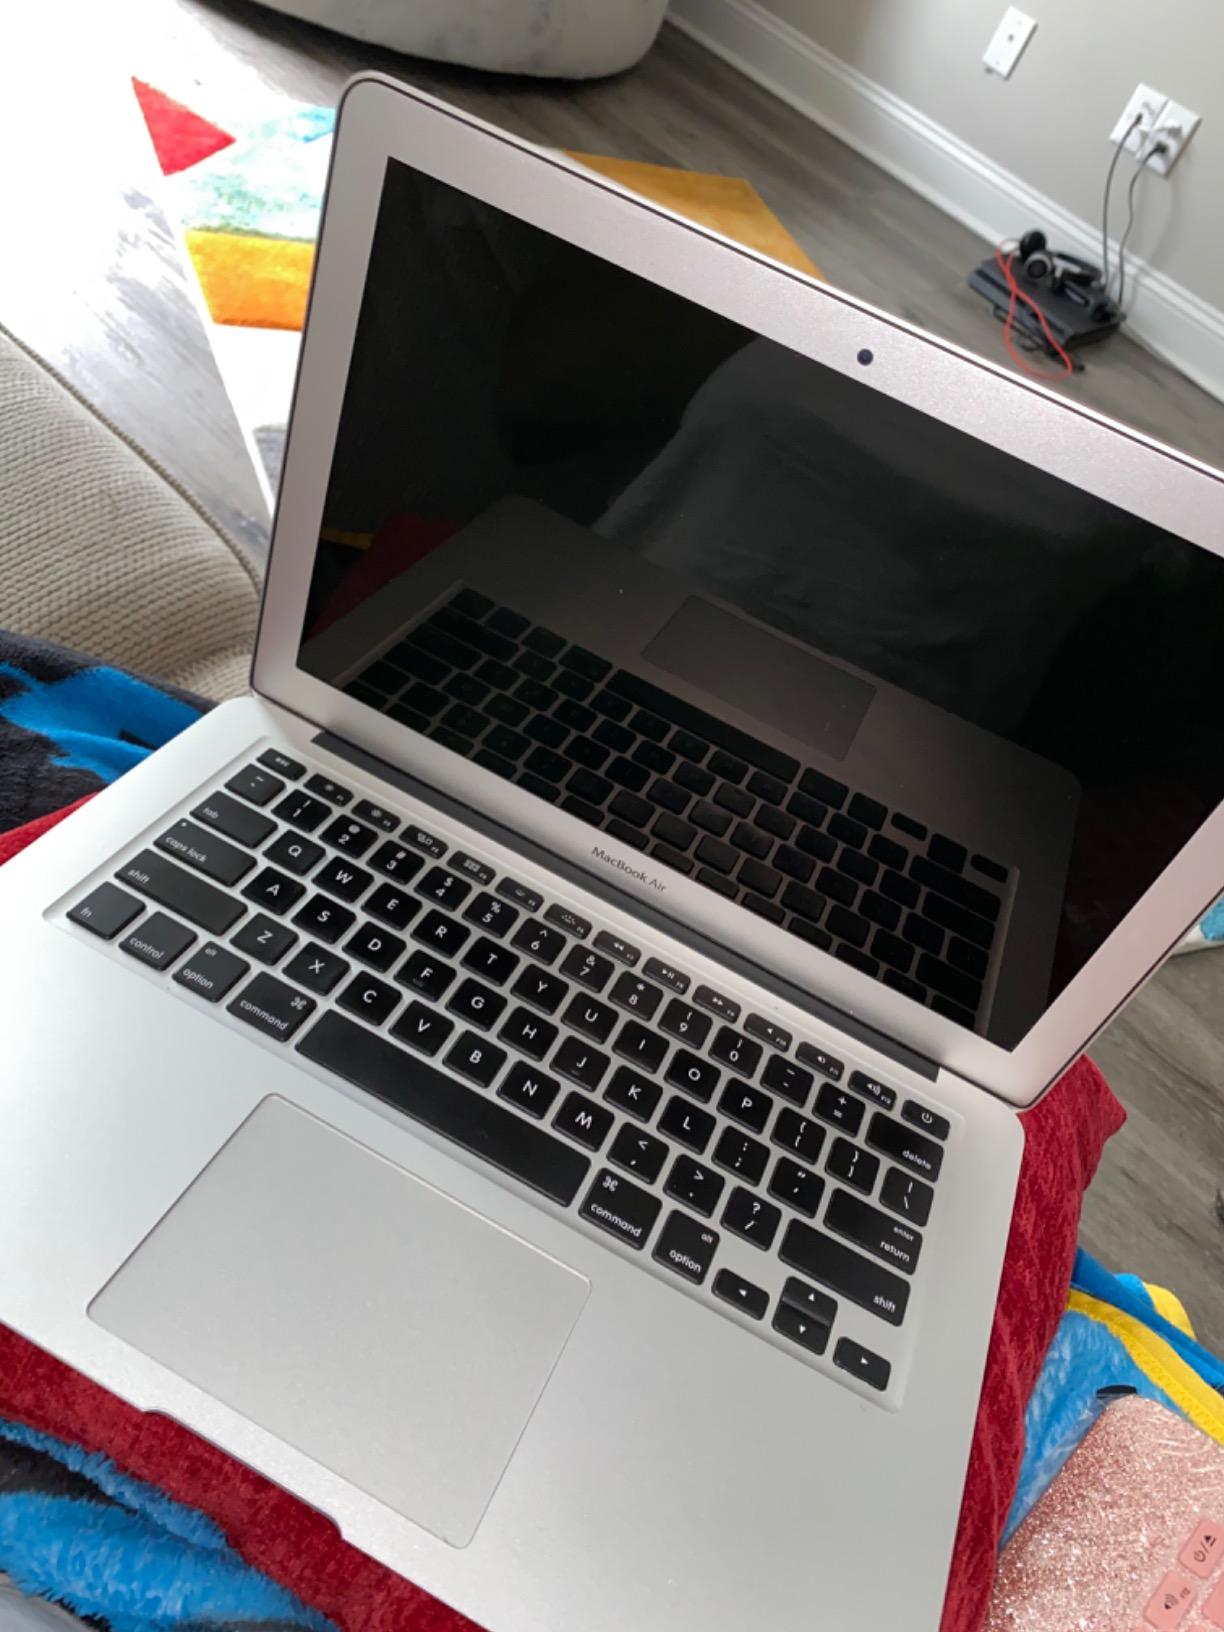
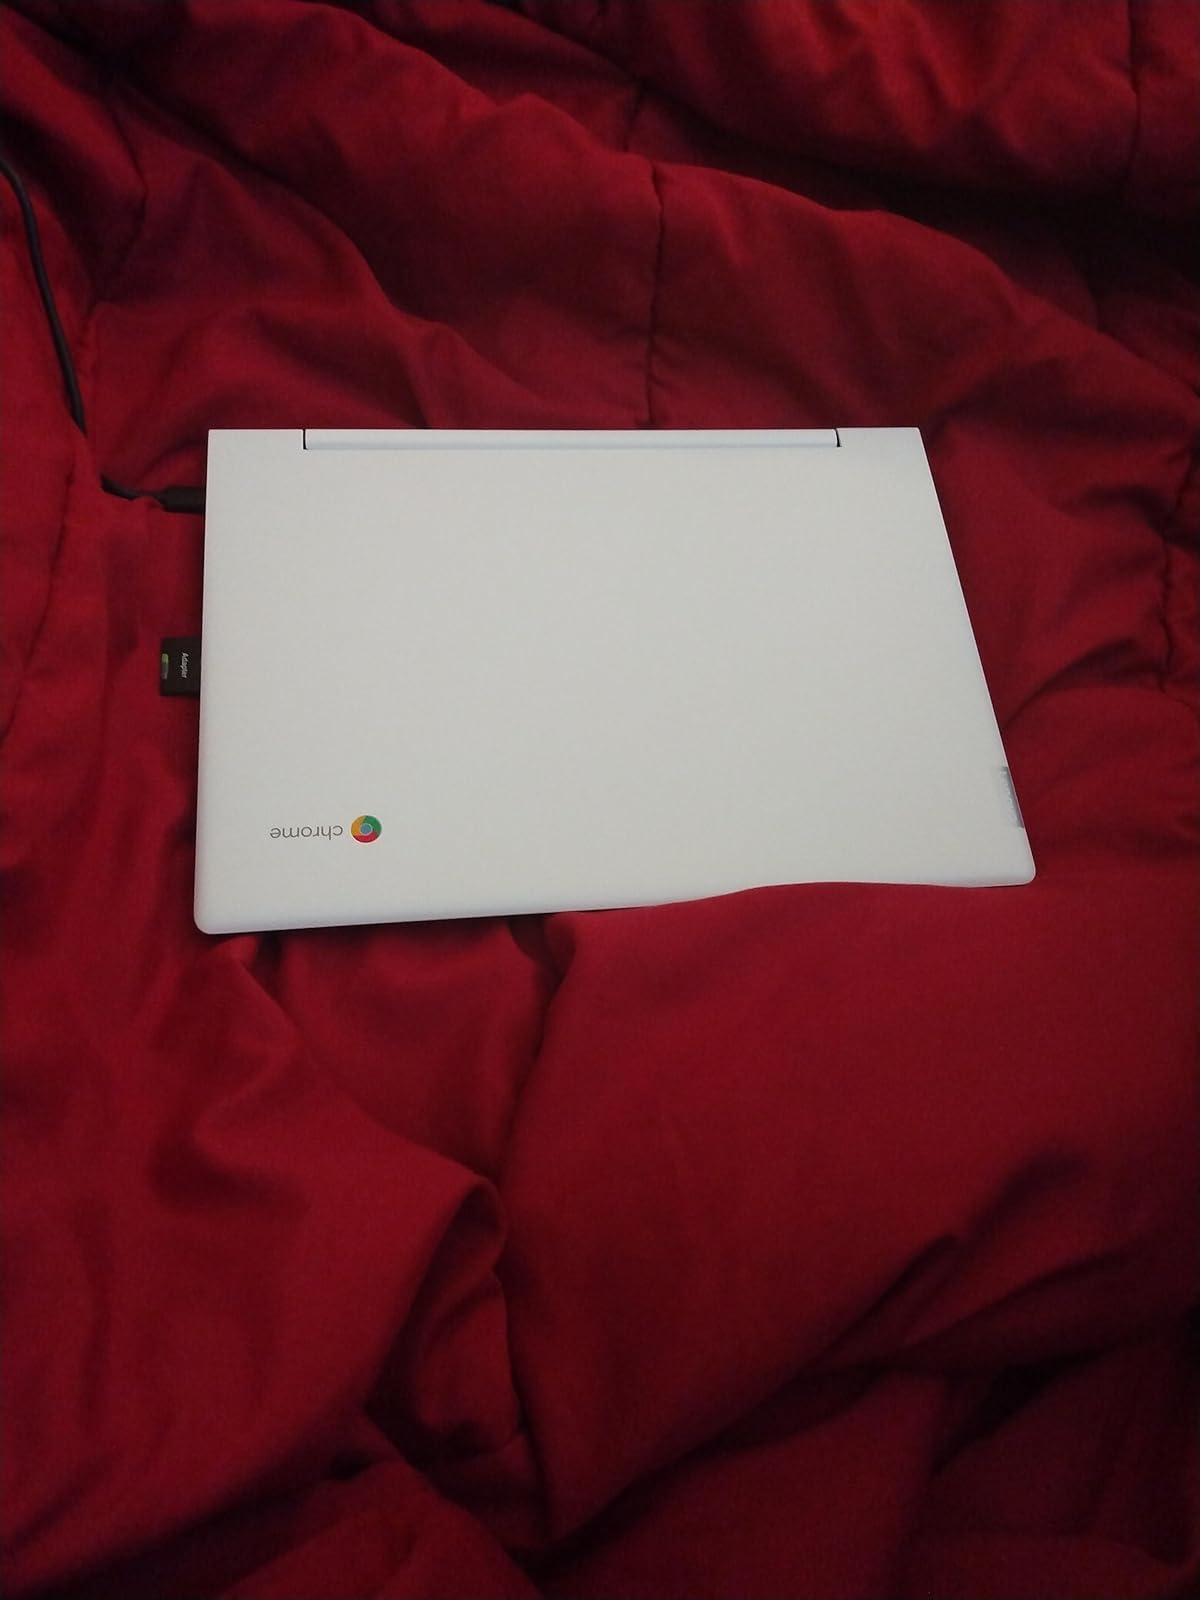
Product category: laptop
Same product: no